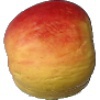
Label: Apple Red Yellow 1